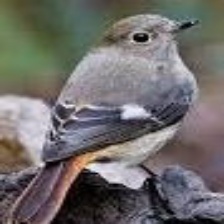
Species: DAURIAN REDSTART
Scientific name: PHOENICURUS AUROREUS